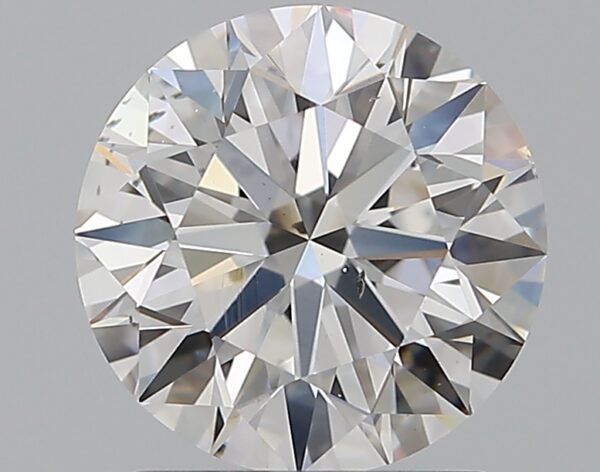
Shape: round
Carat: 1.51
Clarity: SI1
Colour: D
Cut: EX
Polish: EX
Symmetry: EX
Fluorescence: ST
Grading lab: GIA
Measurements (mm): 7.26 x 7.31 x 4.55